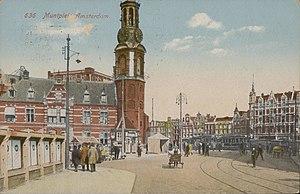
La Muntplein, également connue en français en tant que place de la Monnaie, est une métonymie désignant le pont enjambant le Singel à l'endroit où il converge avec l'Amstel en tant que place, dans la capitale néerlandaise Amsterdam. Située dans le district de Centrum, elle est bordée à l'ouest par la Munttoren et à l'est par l'hôtel de l'Europe. Dans la nomenclature des ponts de la ville, tous désignés par un numéro, la Muntplein est ainsi désignée par le numéro 1.